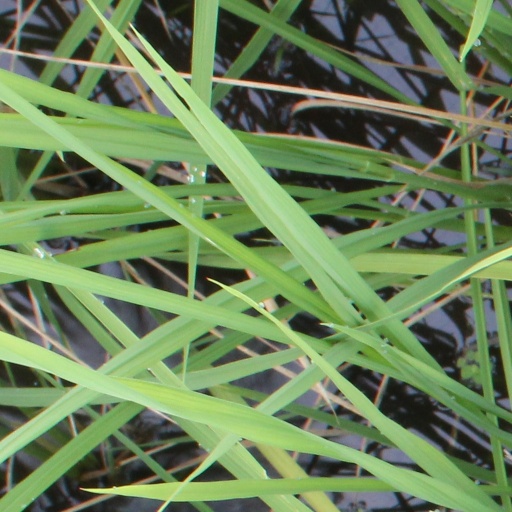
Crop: rice